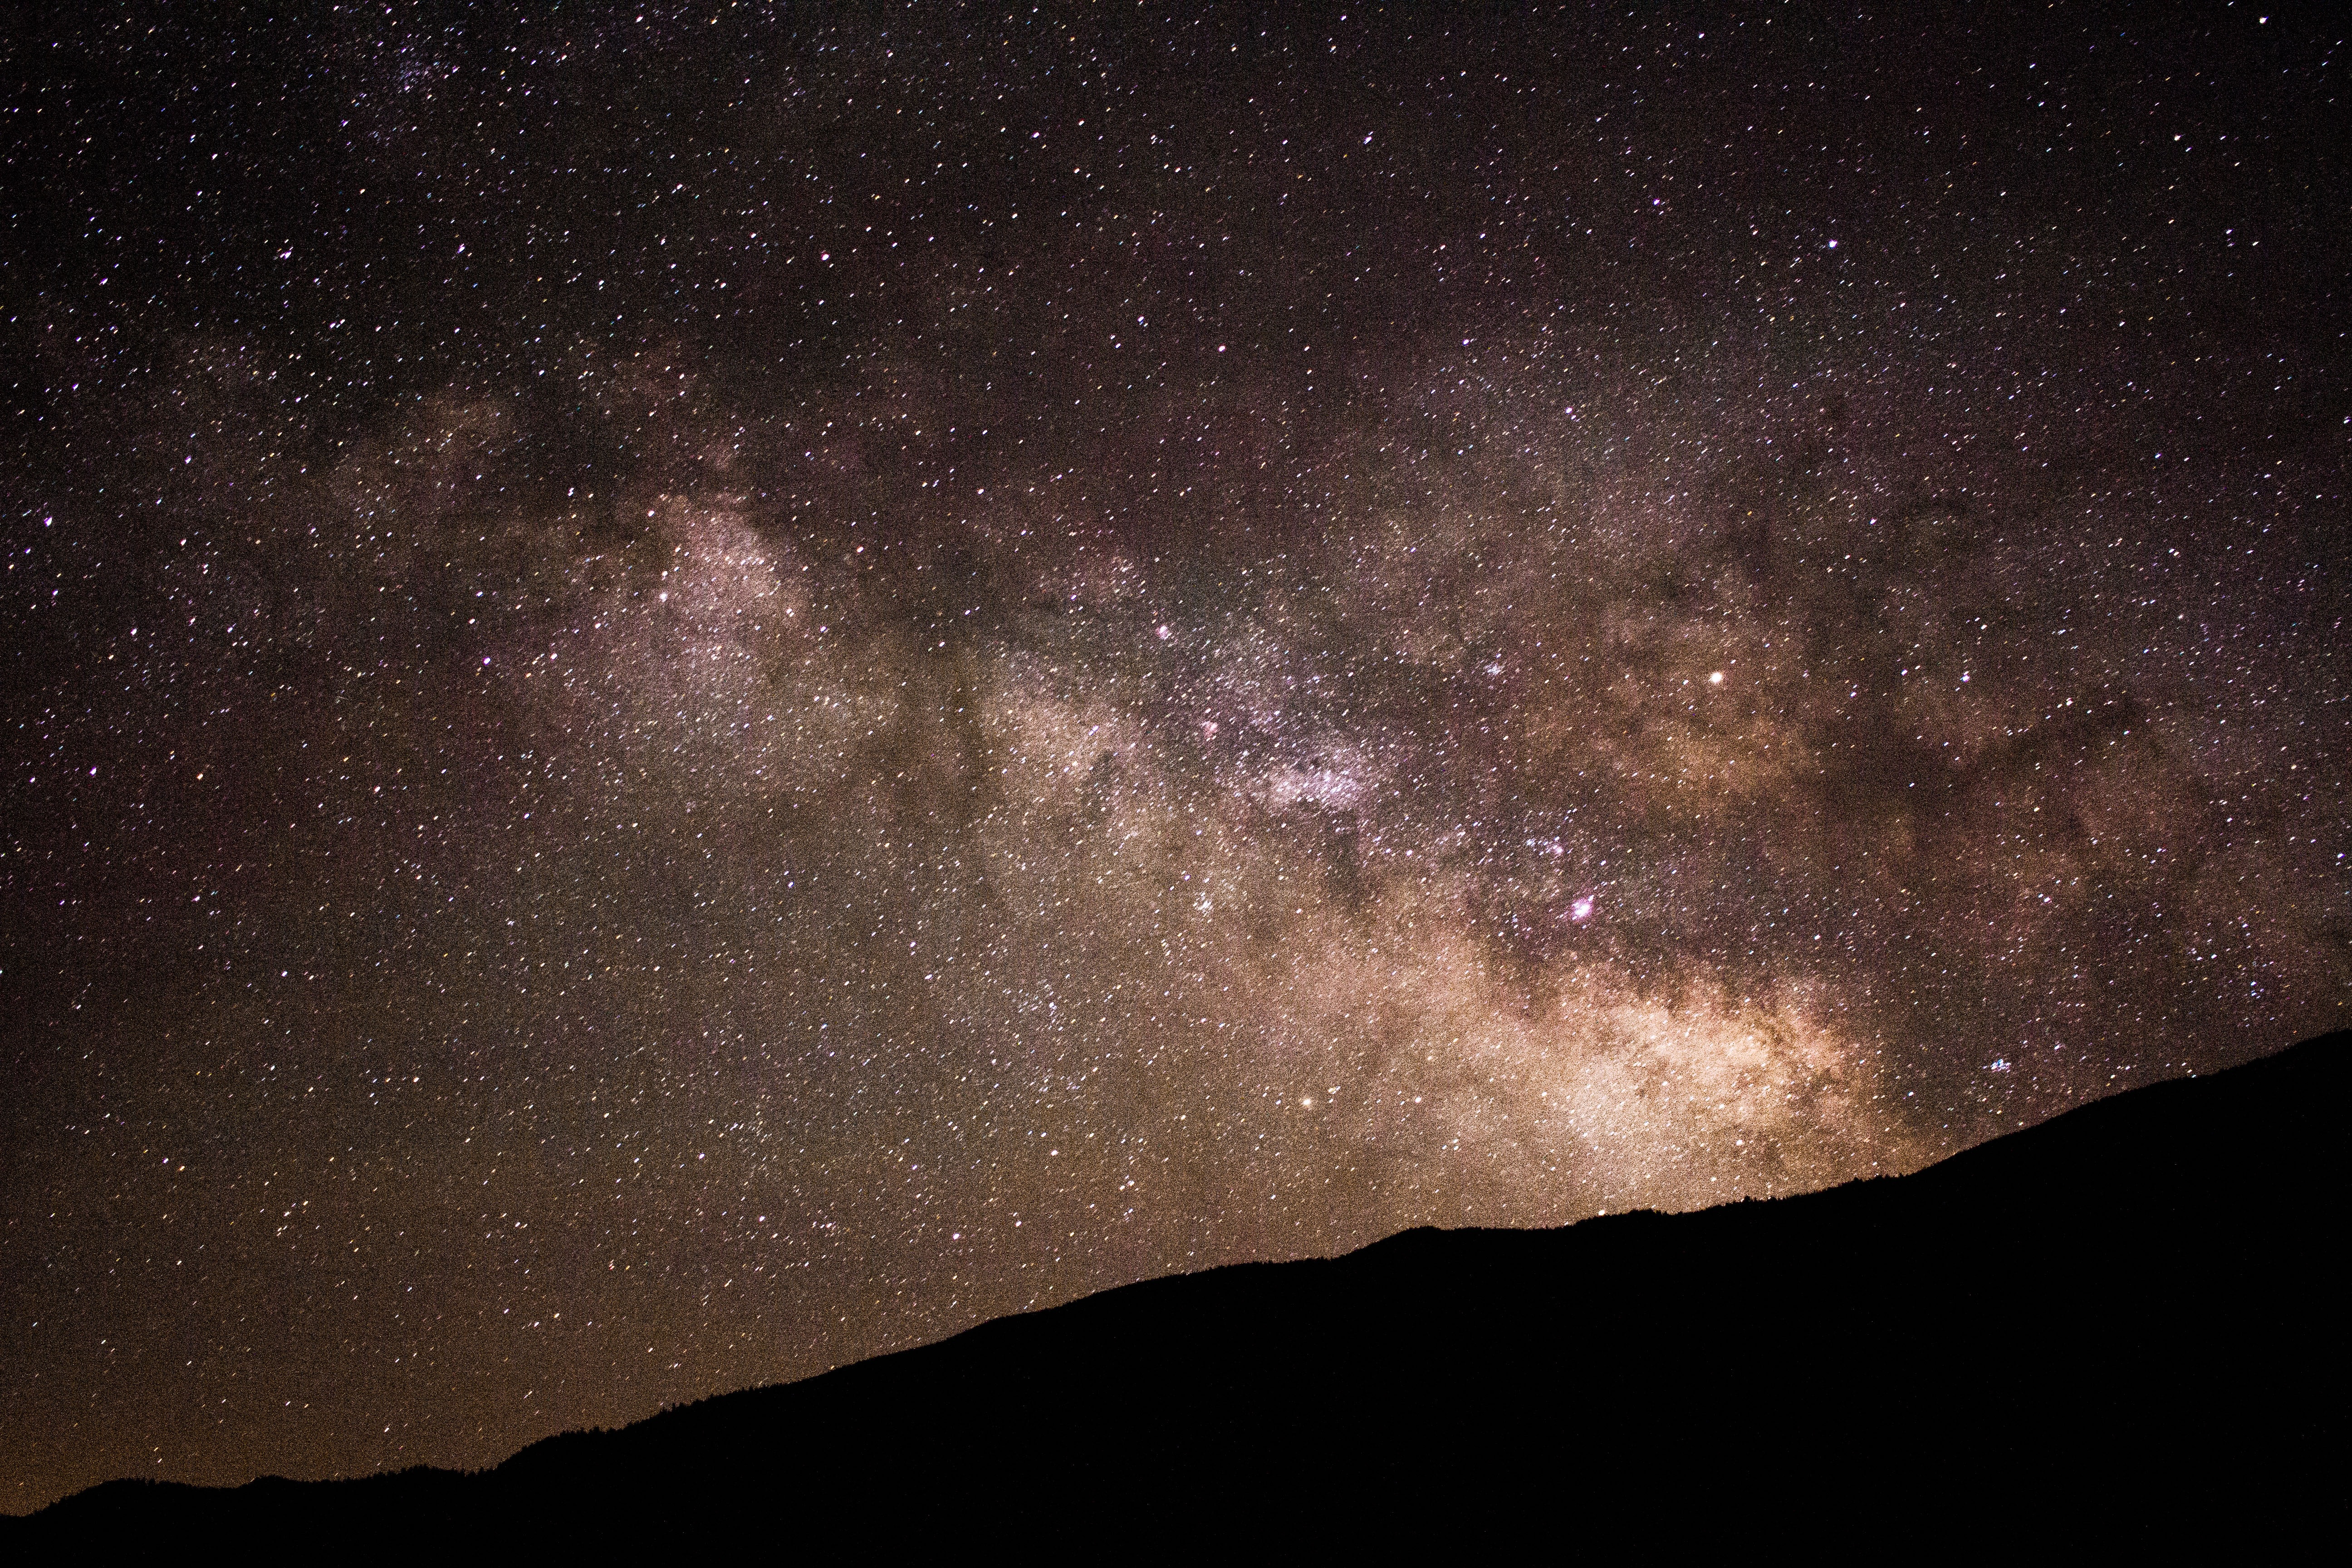
nature, sky, night, star, milky way, atmosphere, space, darkness, galaxy, outer space, science, cool image, astronomy, universe, cool photo, midnight, phenomenon, astronomical object, spiral galaxy, meteorological phenomenon, stock photography, atmosphere of earth, computer wallpaper